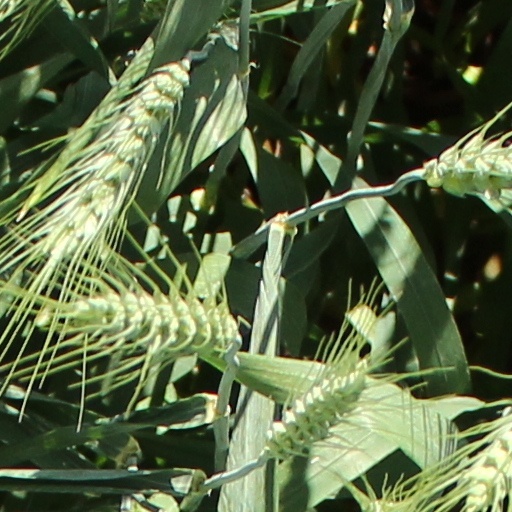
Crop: wheat